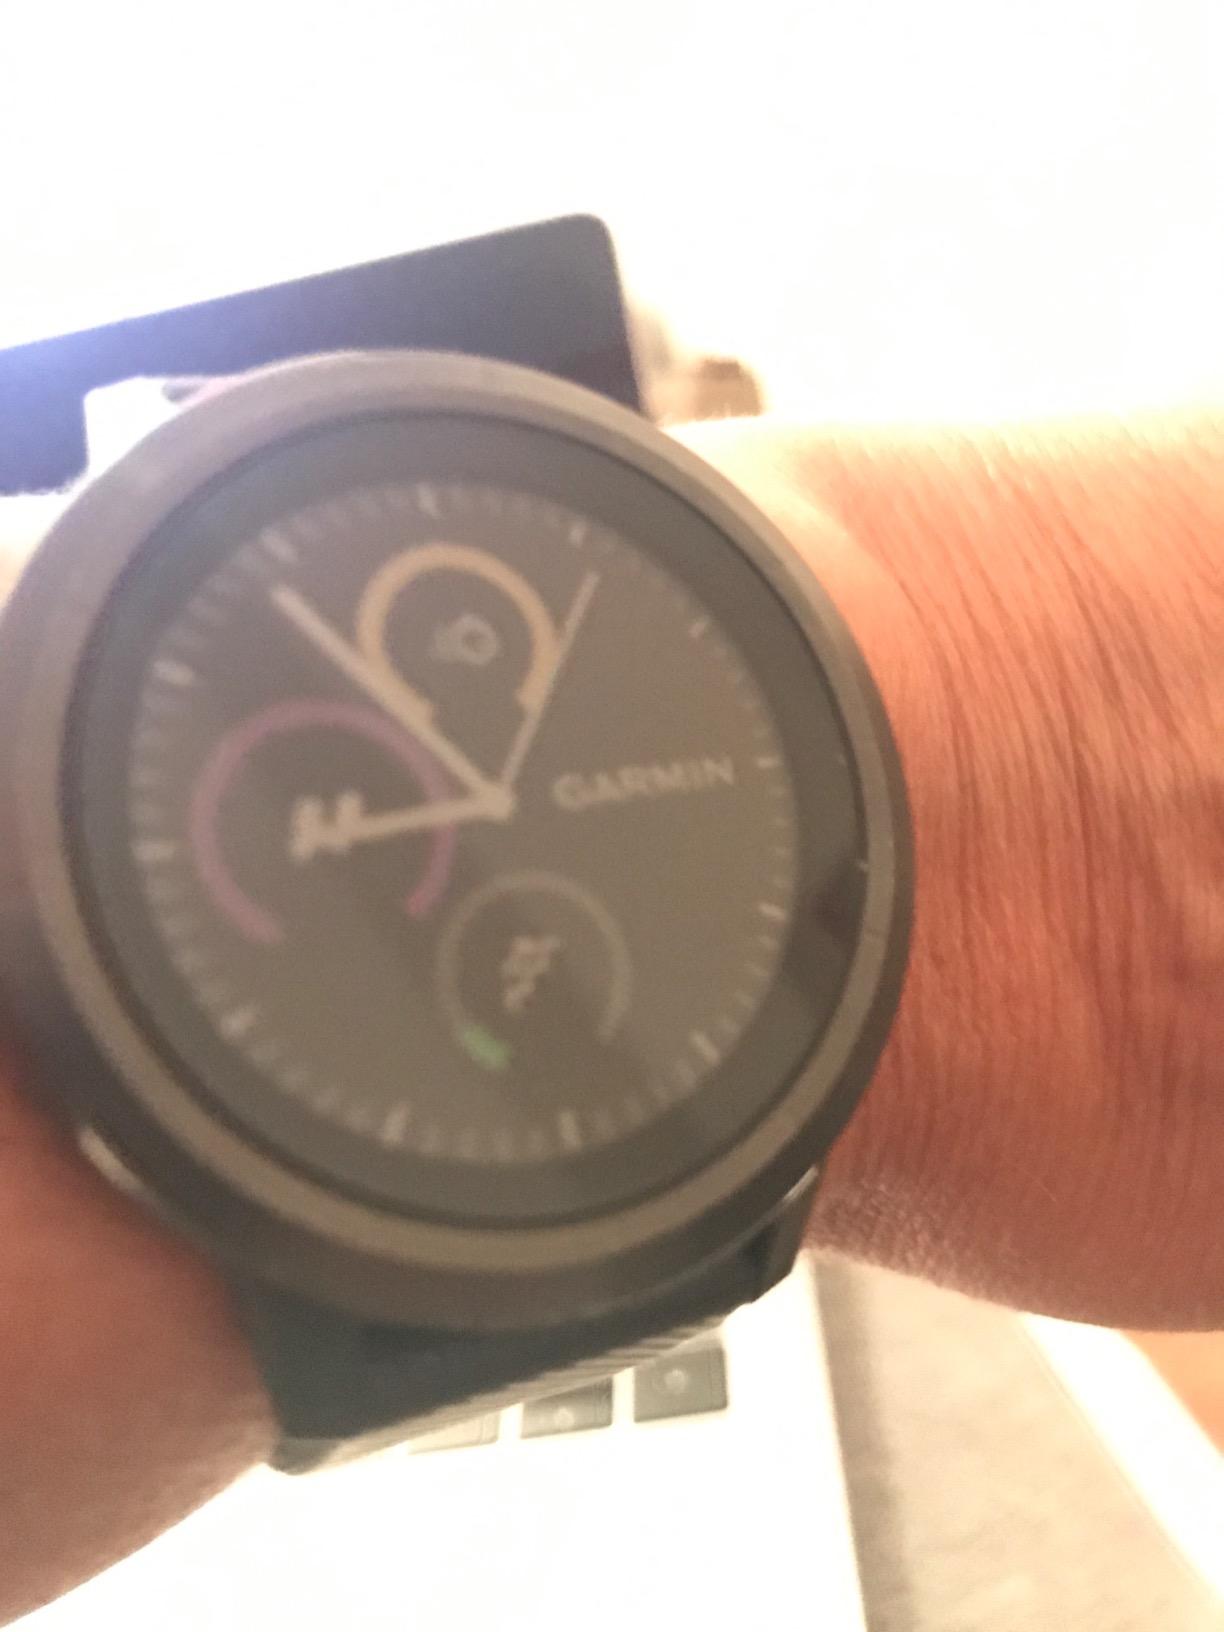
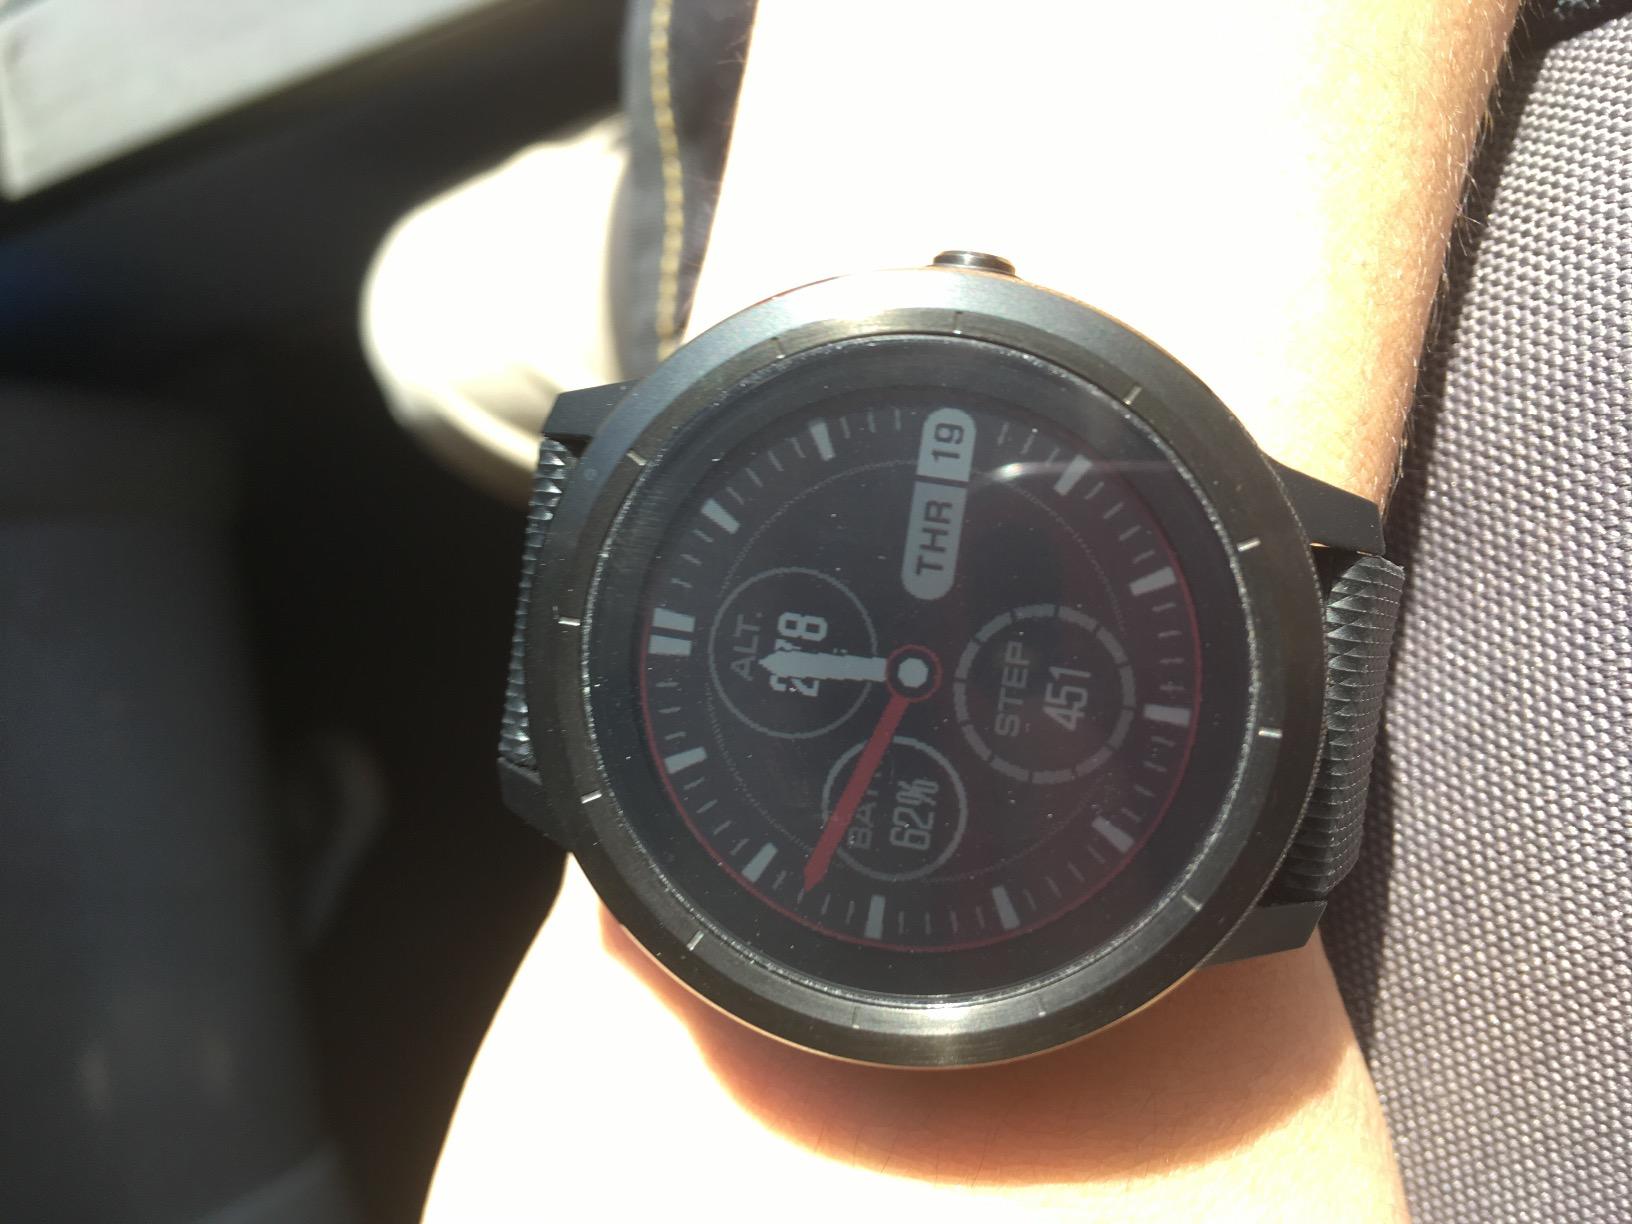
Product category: smartwatch
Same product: yes